Learned Hand

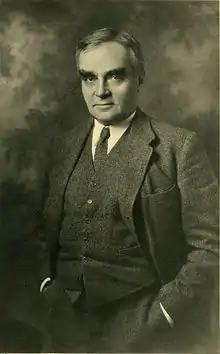
Hand (seen pictured in 1910) sat on the federal trial court in Manhattan for fifteen years.

Hand was politically active in the cause of New Nationalism. With reservations, in 1911 he supported Theodore Roosevelt's return to national politics. He approved of the ex-president's plans to legislate on behalf of the underprivileged and to control corporations, as well as of his campaign against the abuse of judicial power. Hand sought to influence Roosevelt's views on these subjects, both in person and in print, and wrote articles for Roosevelt's magazine, "The Outlook". His hopes of swaying Roosevelt were often dashed. Roosevelt's poor grasp of legal issues particularly exasperated Hand.